Durbar festival

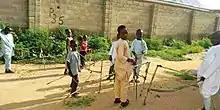
Children of Katsina mimicking the Durbar festival with sticks as horses.

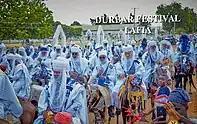
Durbar Festival Of Lafia during Salah celebrated 2022

The Durbar festival is an annual cultural, religious and equestrian festival, celebrated as a core part of Hausa culture in "Arewa" (Northern Nigeria). Durbar has existed for centuries in the Hausa Kingdoms, and is a paramount part of Hausa cultural rites, tradition, and history.